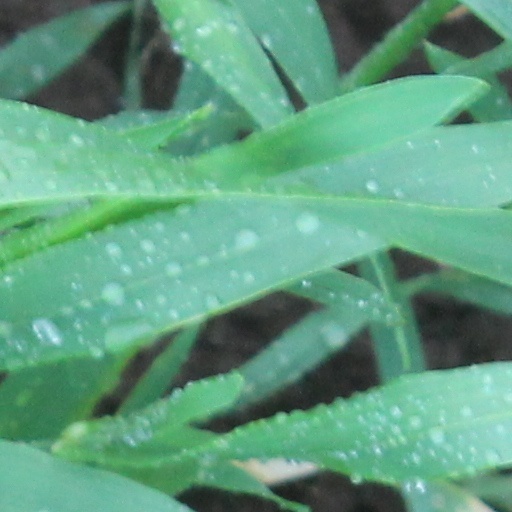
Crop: wheat